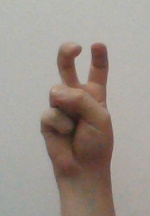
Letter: toot